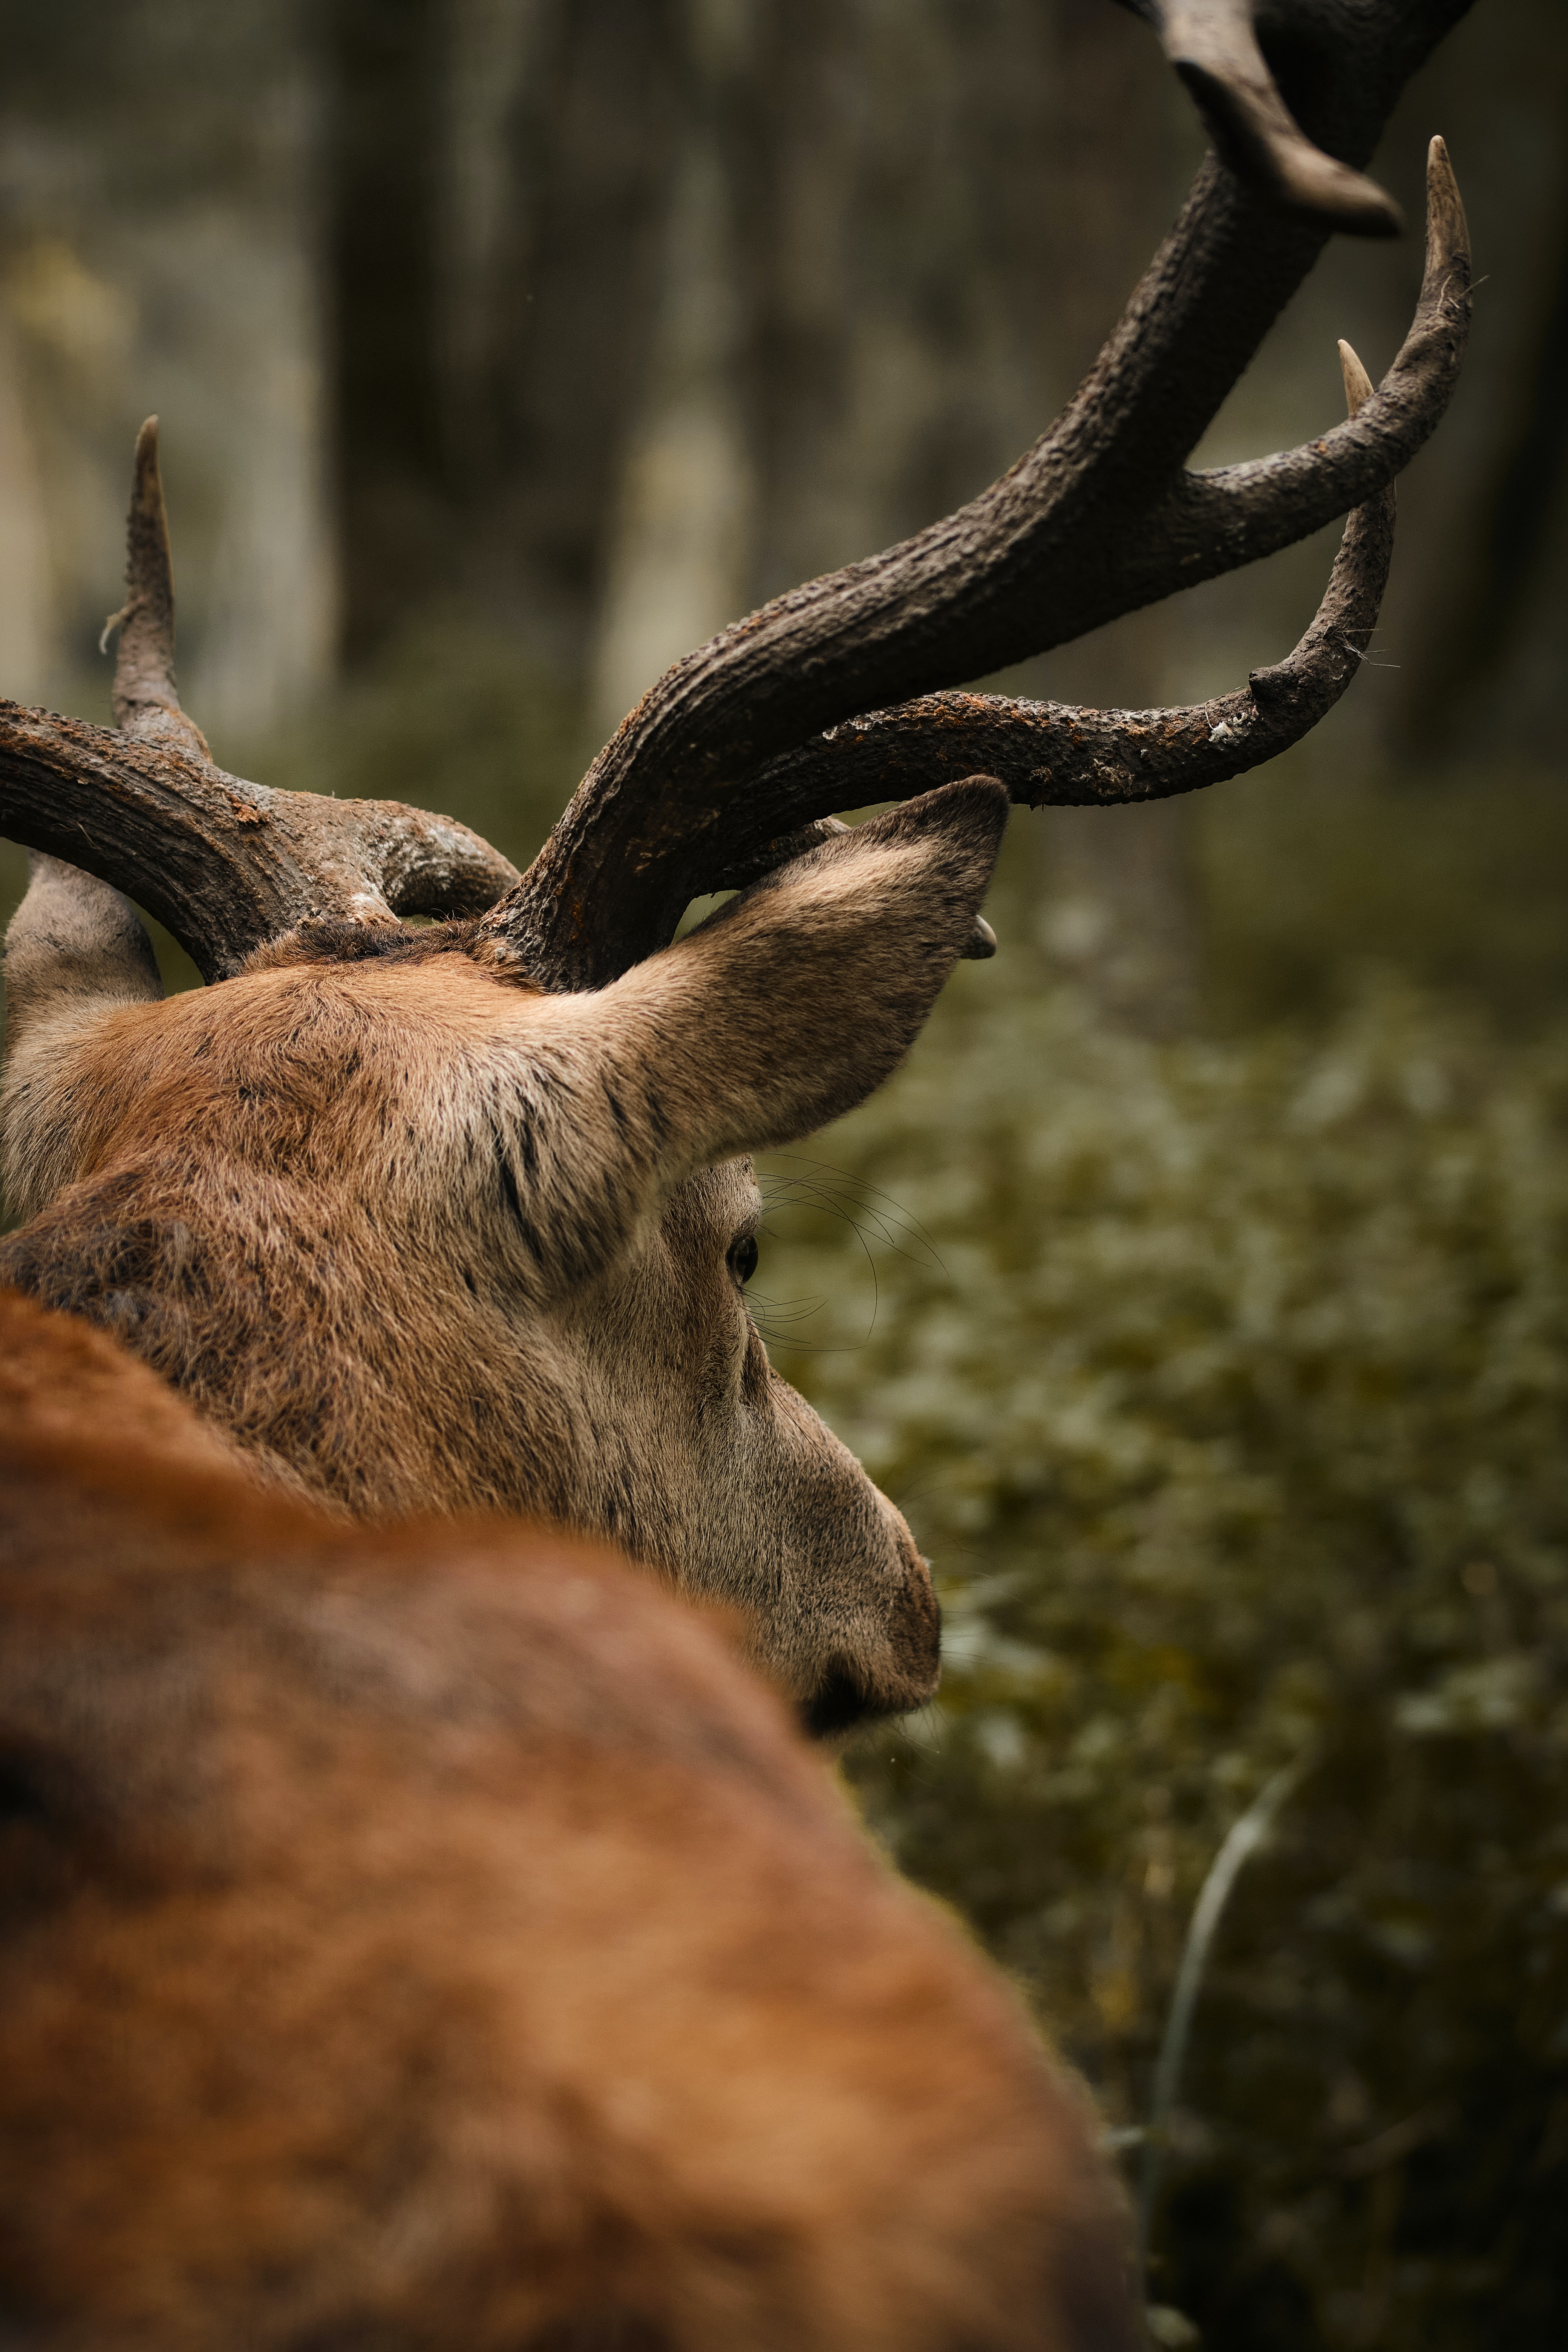
deer, animals, wildlife, nature, fawn, wood, grass, terrestrial animal, antelope, horn, snout, tail, elk, antler, kudu, forest, natural material, grassland, fur, waterbuck, grazing, woodland, recreation, safari, jungle, reindeer, landscape, working animal, cow goat family